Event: Nepal Earthquake
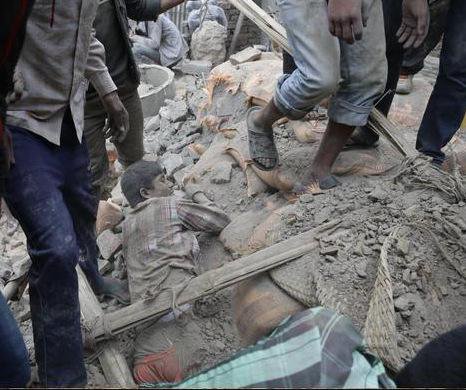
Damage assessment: damage